Describe the emotion expressed in this image:  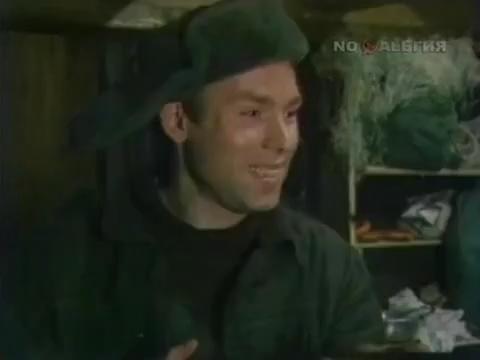
This person displays Fear, valence and arousal with low intensity.